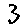
Label: 3